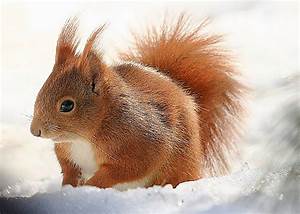
Label: scoiattolo